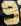
Number: 9